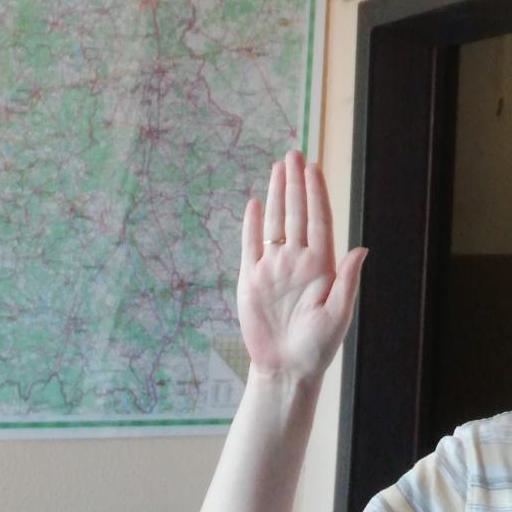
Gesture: stop